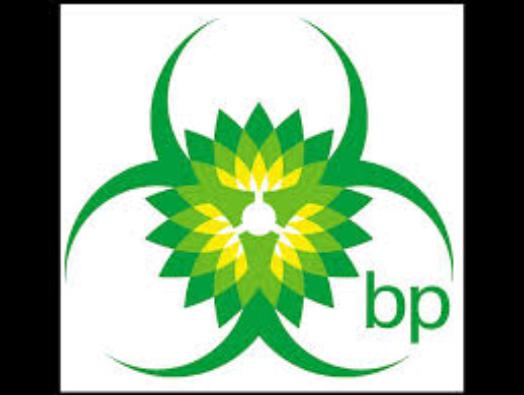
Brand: BP
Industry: Others